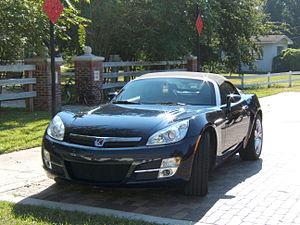
Splendide Saturn Sky (groupe GM oblige, c'est le clone de l'Opel GT de 2007 que l'on trouve en Europe) en Floride.
L'Opel GT est une voiture de sport produite par Opel de 1968 à 1973. En 2006, 34 ans après l'arrêt de la fabrication de la GT, Opel produit un nouveau modèle. En 2016, une troisième version est présentée sous la forme d'un concept car baptisé Opel GT Concept lors du salon de Genève.